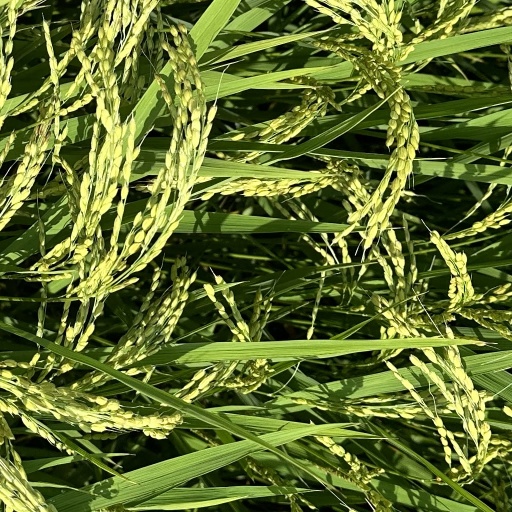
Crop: rice